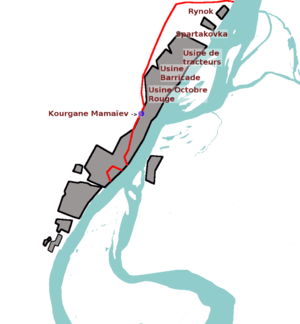
Bataille de Stalingrad - front allemand le 30/09/1942
La bataille de Stalingrad est la succession des combats qui, du 17 juillet 1942 au 2 février 1943, ont opposé les forces de l'URSS à celles du Troisième Reich et de ses alliés assaillant la ville de Stalingrad. Cette « bataille » d'un peu plus de six mois s'est déroulée en fait en quatre phases, l'approche de la ville par les armées de l’Axe, les combats urbains pour sa conquête à partir de septembre 1942, puis la contre-offensive soviétique, jusqu'à l'encerclement et à la reddition des troupes allemandes. L'ensemble de ces combats, dans et hors de la ville, ont coûté la vie à plus de 800 000 Soviétiques, civils et combattants, et à 400 000 militaires allemands, roumains, italiens, hongrois et croates.